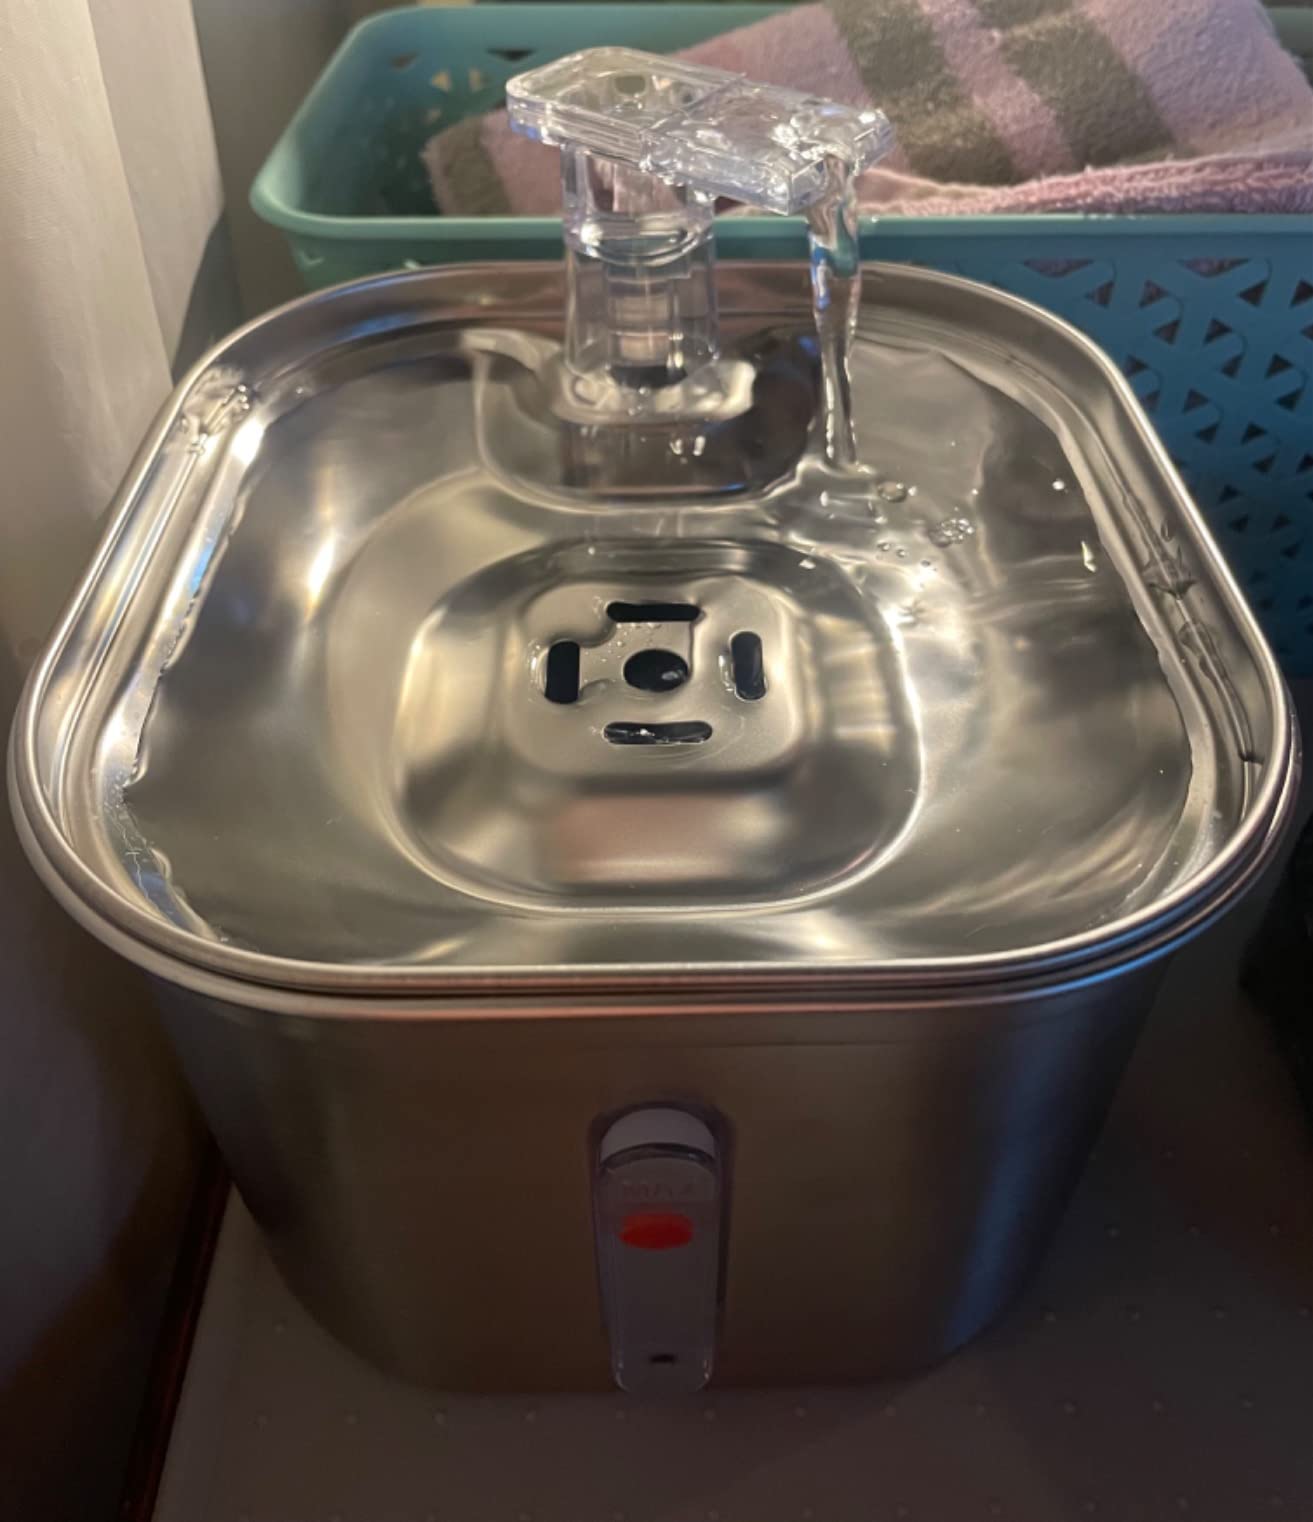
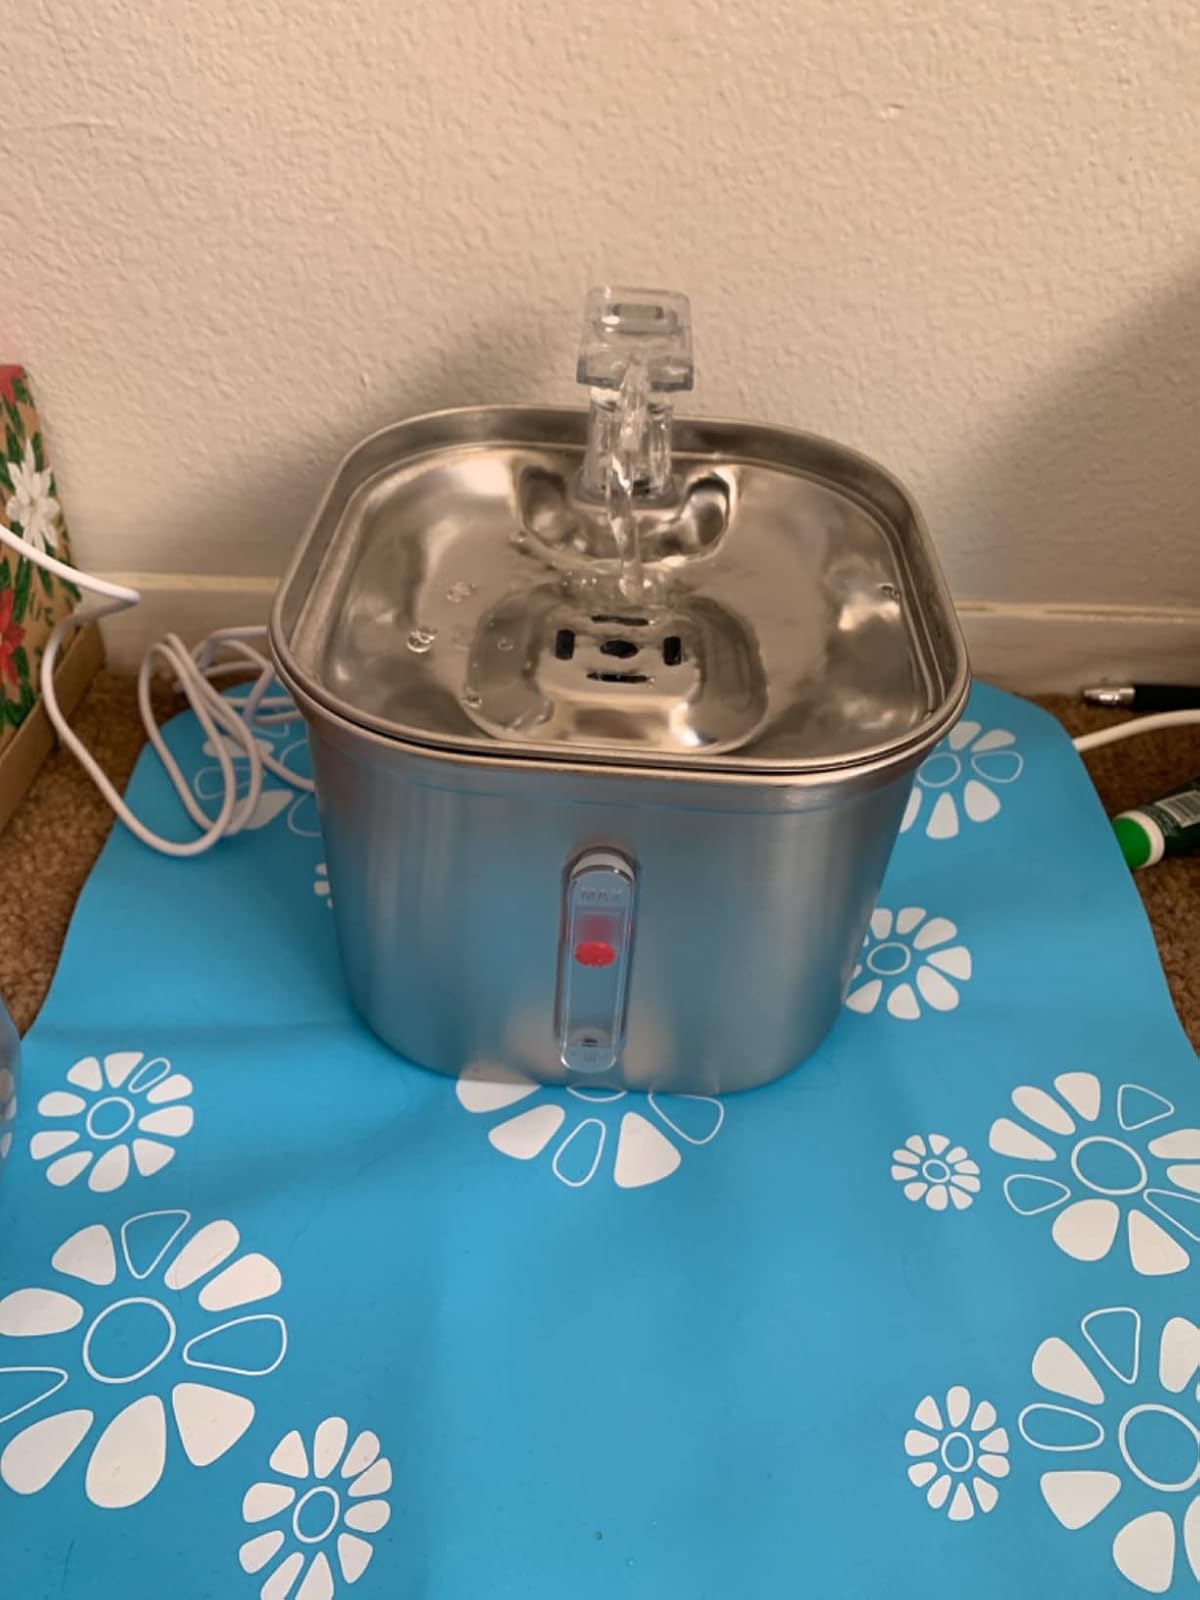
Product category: items_bowl
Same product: yes